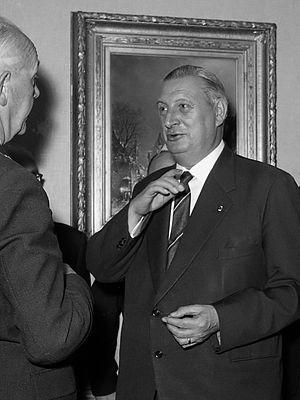
ba